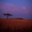
Label: plain